Benjamin Goodwin Seielstad

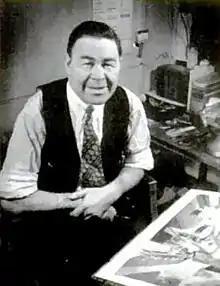

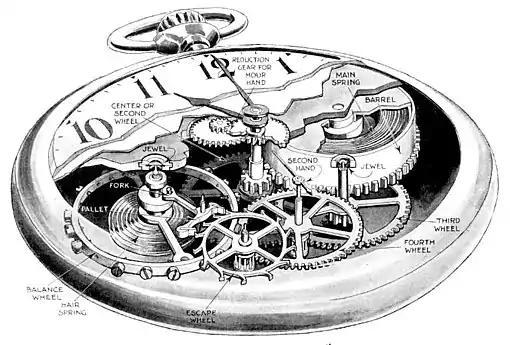
Pocket watch cutaway drawing by B. G. Seielstad, "Popular Science Monthly", December 1931.

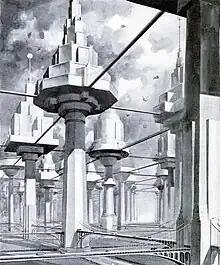
A future city by B. G. Seielstad, "Popular Science Monthly", April 1934

Benjamin Goodwin Seielstad, who worked as B. G. Seielstad, (December 23, 1886 – July 1, 1960) was an American painter and illustrator. He claimed his first job was covering the 1906 San Francisco earthquake. He worked for a variety of newspapers and for "Popular Science Monthly" in the 1930s before working at "Life" magazine in the 1940s. He was accorded a great deal of latitude in illustrating articles for "Popular Science Monthly" on topics such as an automated freeway, a futuristic city, and "How The World Will End".